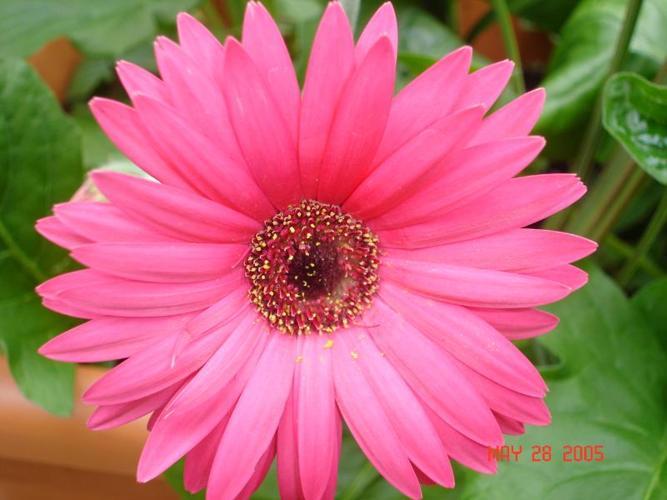
Label: barbeton daisy